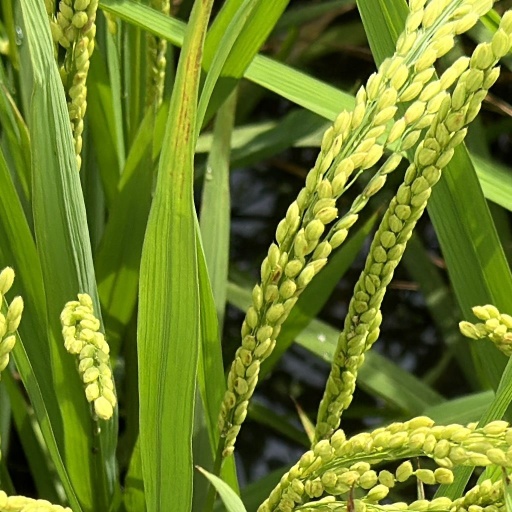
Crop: rice